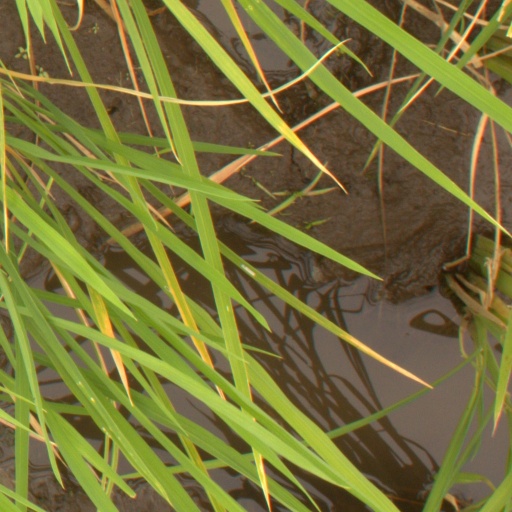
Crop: rice